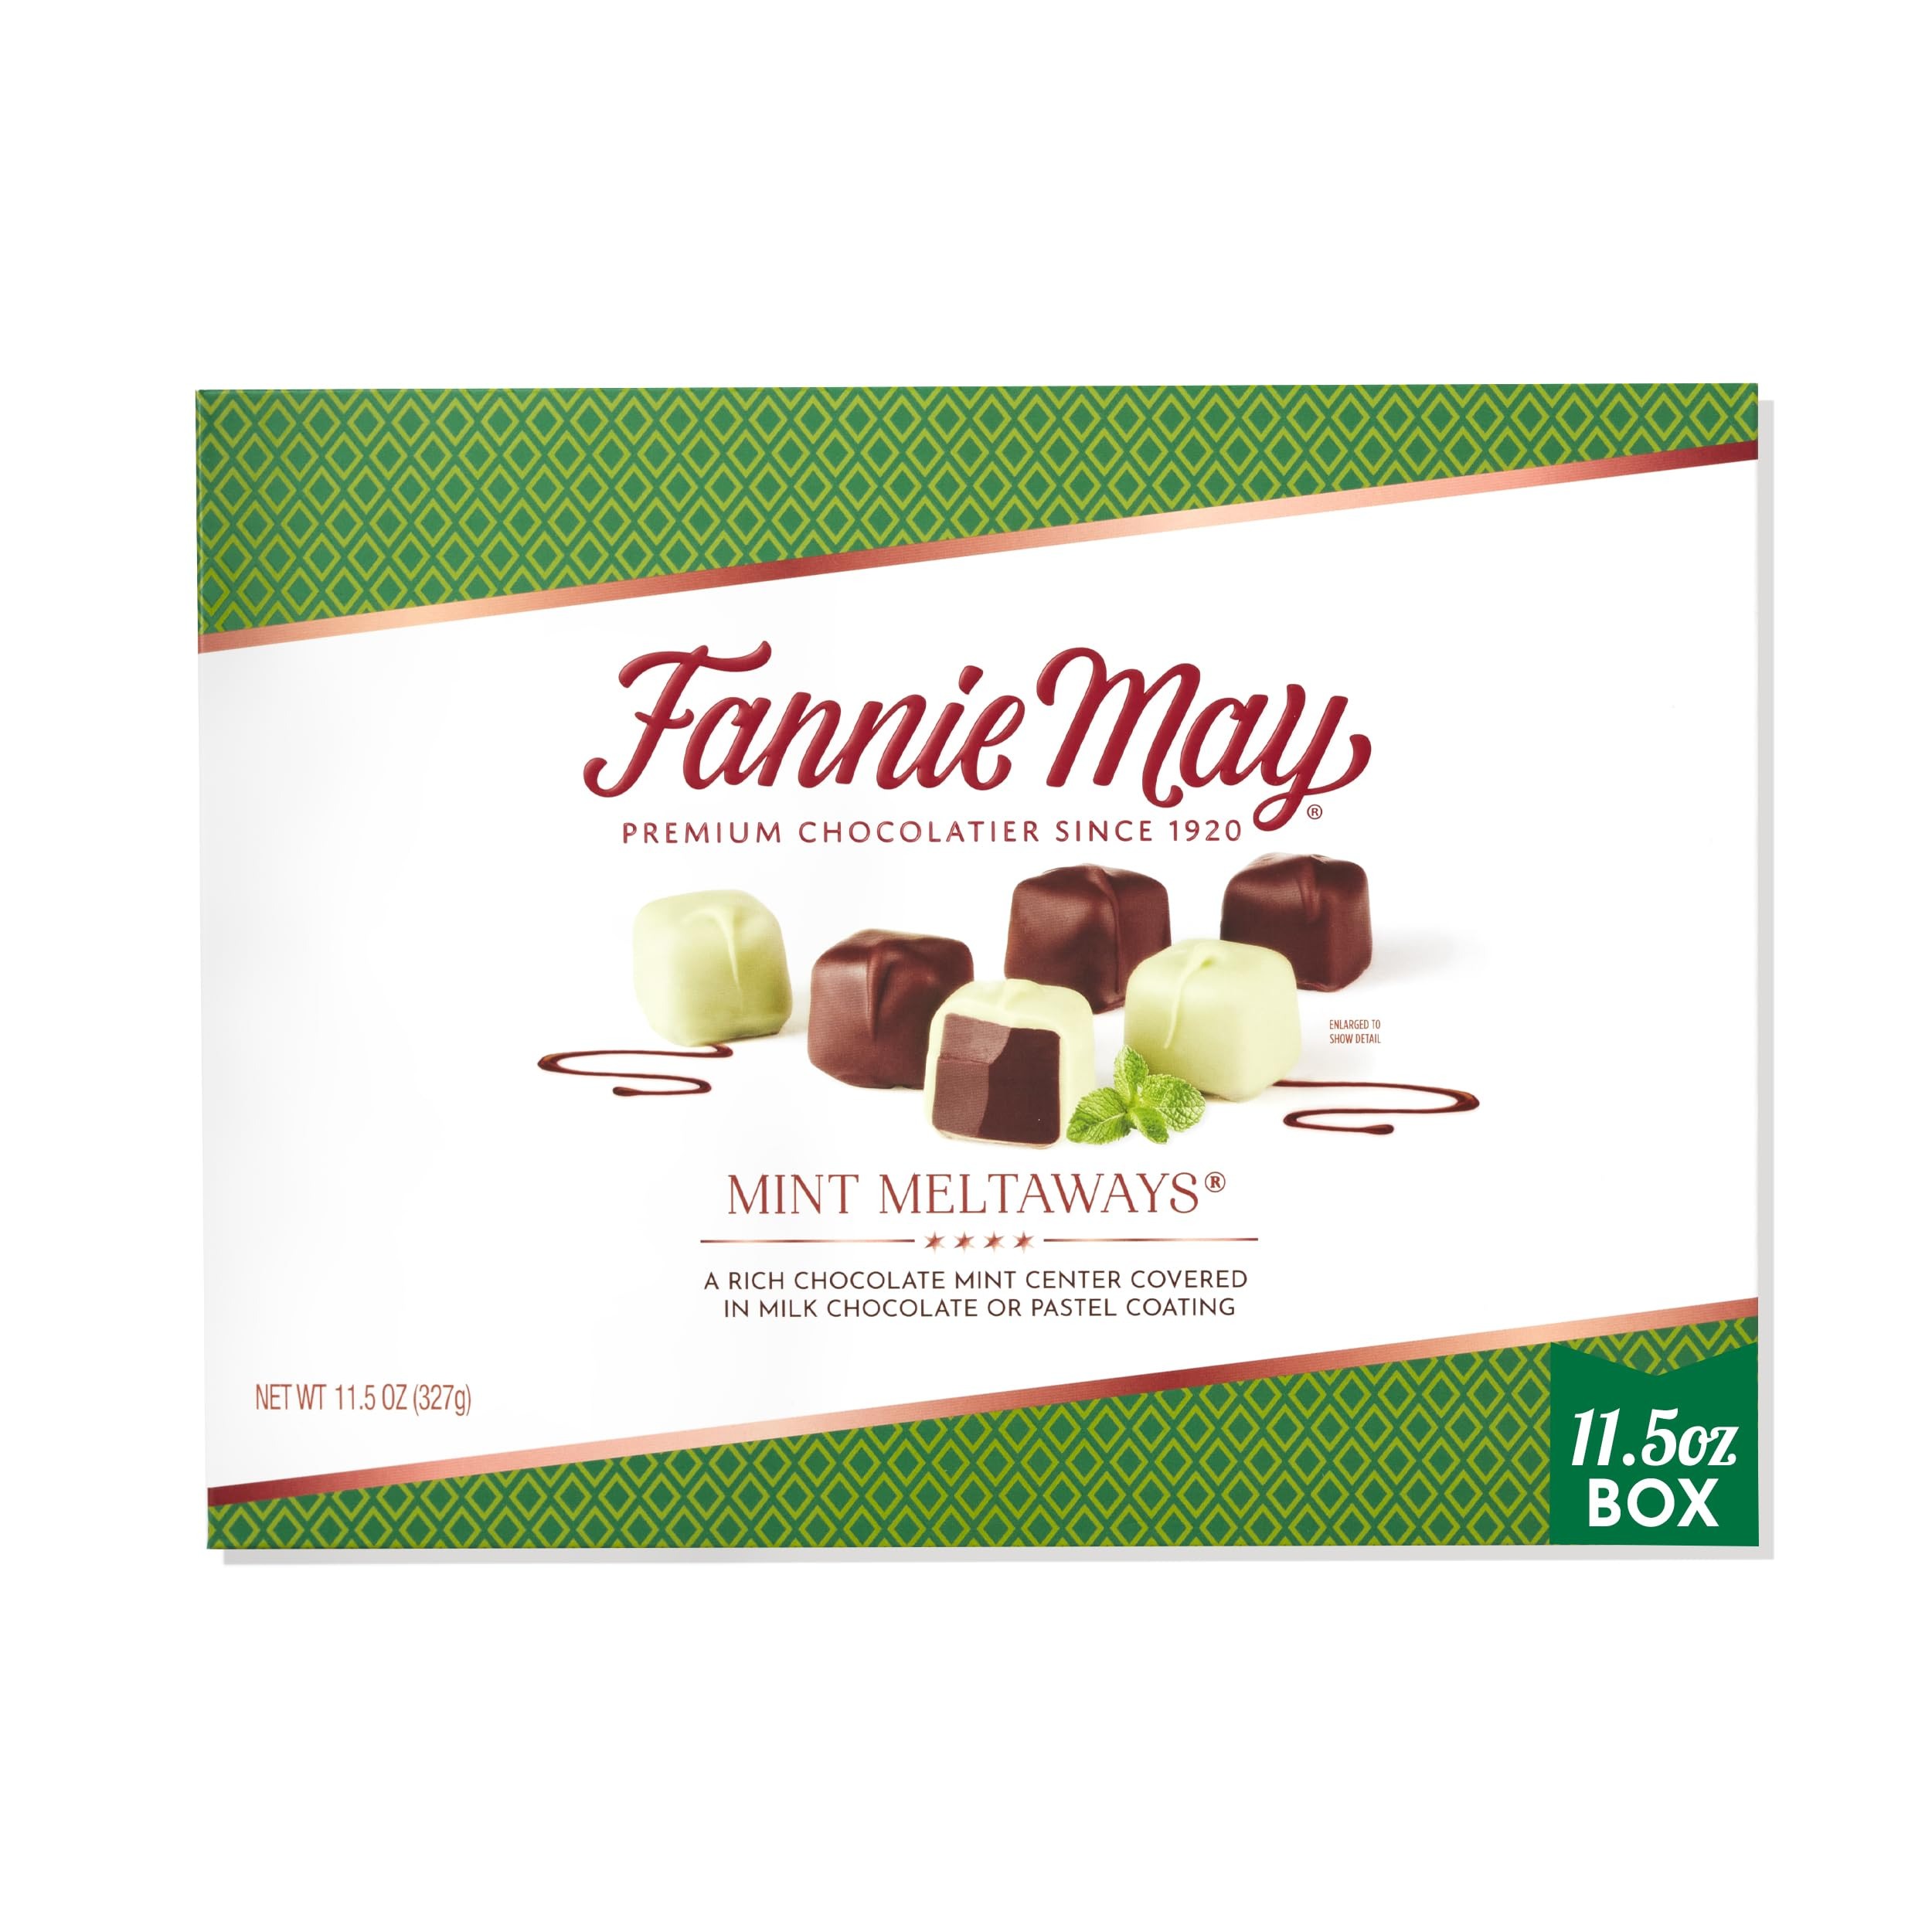
Item Name: Fannie May, Milk Chocolate Candy, Mint Meltaways, Gift Box, 11.5 oz
Bullet Point 1: Discover the premium iconic taste of Fannie May’s signature gourmet chocolate candy treat, Mint Meltaways, with this 11.5-ounce chocolate gift box from one of America’s favorite chocolatiers
Bullet Point 2: Fannie May’s Mint Meltaways combine rich mint-chocolate centers coated in milk chocolate or green confection to craft a premium chocolate candy experience that delights with decadence
Bullet Point 3: Crafted with love, passion and the very best ingredients, Mint Meltaways have no artificial flavors and are kosher certified
Bullet Point 4: Fannie May gourmet chocolates are a delightful treat for those who savor delicious candy confections and enjoy giving a gift for life's most special moments
Bullet Point 5: A great American chocolatier, Fannie May began in Chicago over 100 years ago and, to this day, continues to craft premium confections with passion and dedication to quality so your family can enjoy them for years to come
Value: 11.5
Unit: Ounce

Price: 21.66